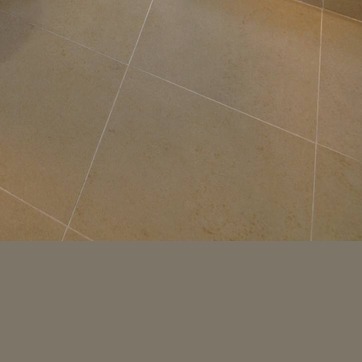
Material: tile